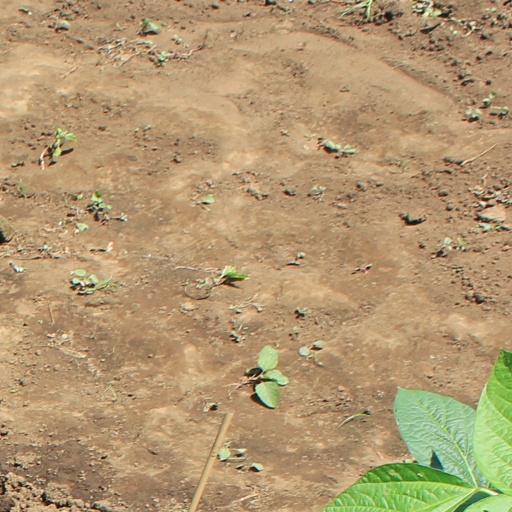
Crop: soybean